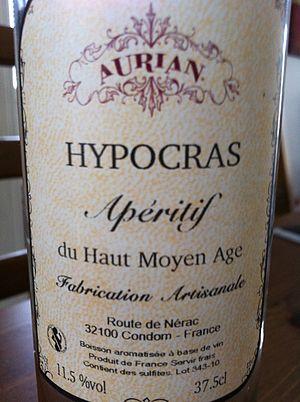
Etiquette d'une bouteille d'Hypocras produite à Comdom (Gers).
Le mariage vin et cuisine remonte à l'Antiquité. Il va traverser le Moyen Âge, s'enrichir à la Renaissance et devenir un véritable classique de nos jours. On doit distinguer dans cette alliance la cuisine du vin et la cuisine au vin qui ont été et restent les deux façons d'utiliser les apports qualitatifs du vin en gastronomie.